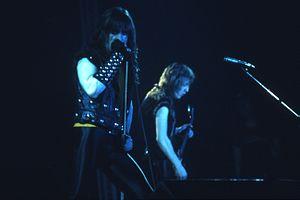
The Beast on the Road Tour est le nom de la tournée qu’effectue Iron Maiden en 1982 pour promouvoir son album The Number of the Beast.